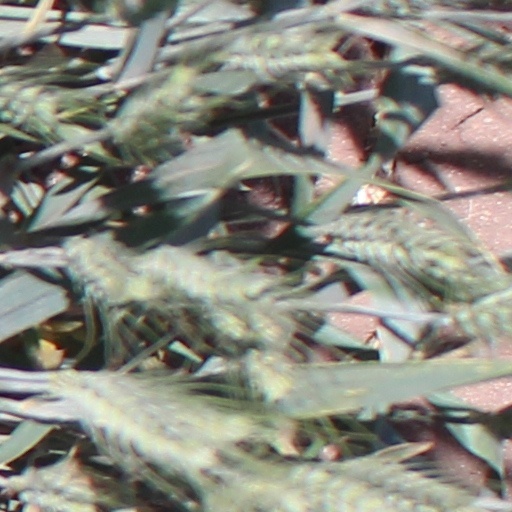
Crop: wheat